Ryazan

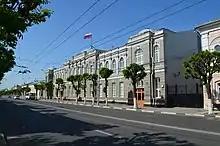
Ryazan Government building

The Ryazan city governing body is divided among City's legislature (Ryazan City Duma), City administration and district's courts.